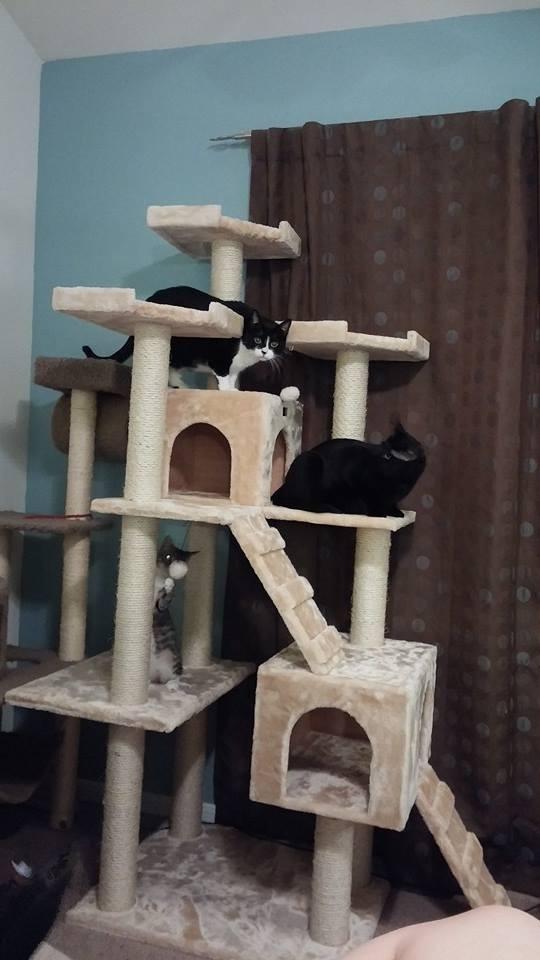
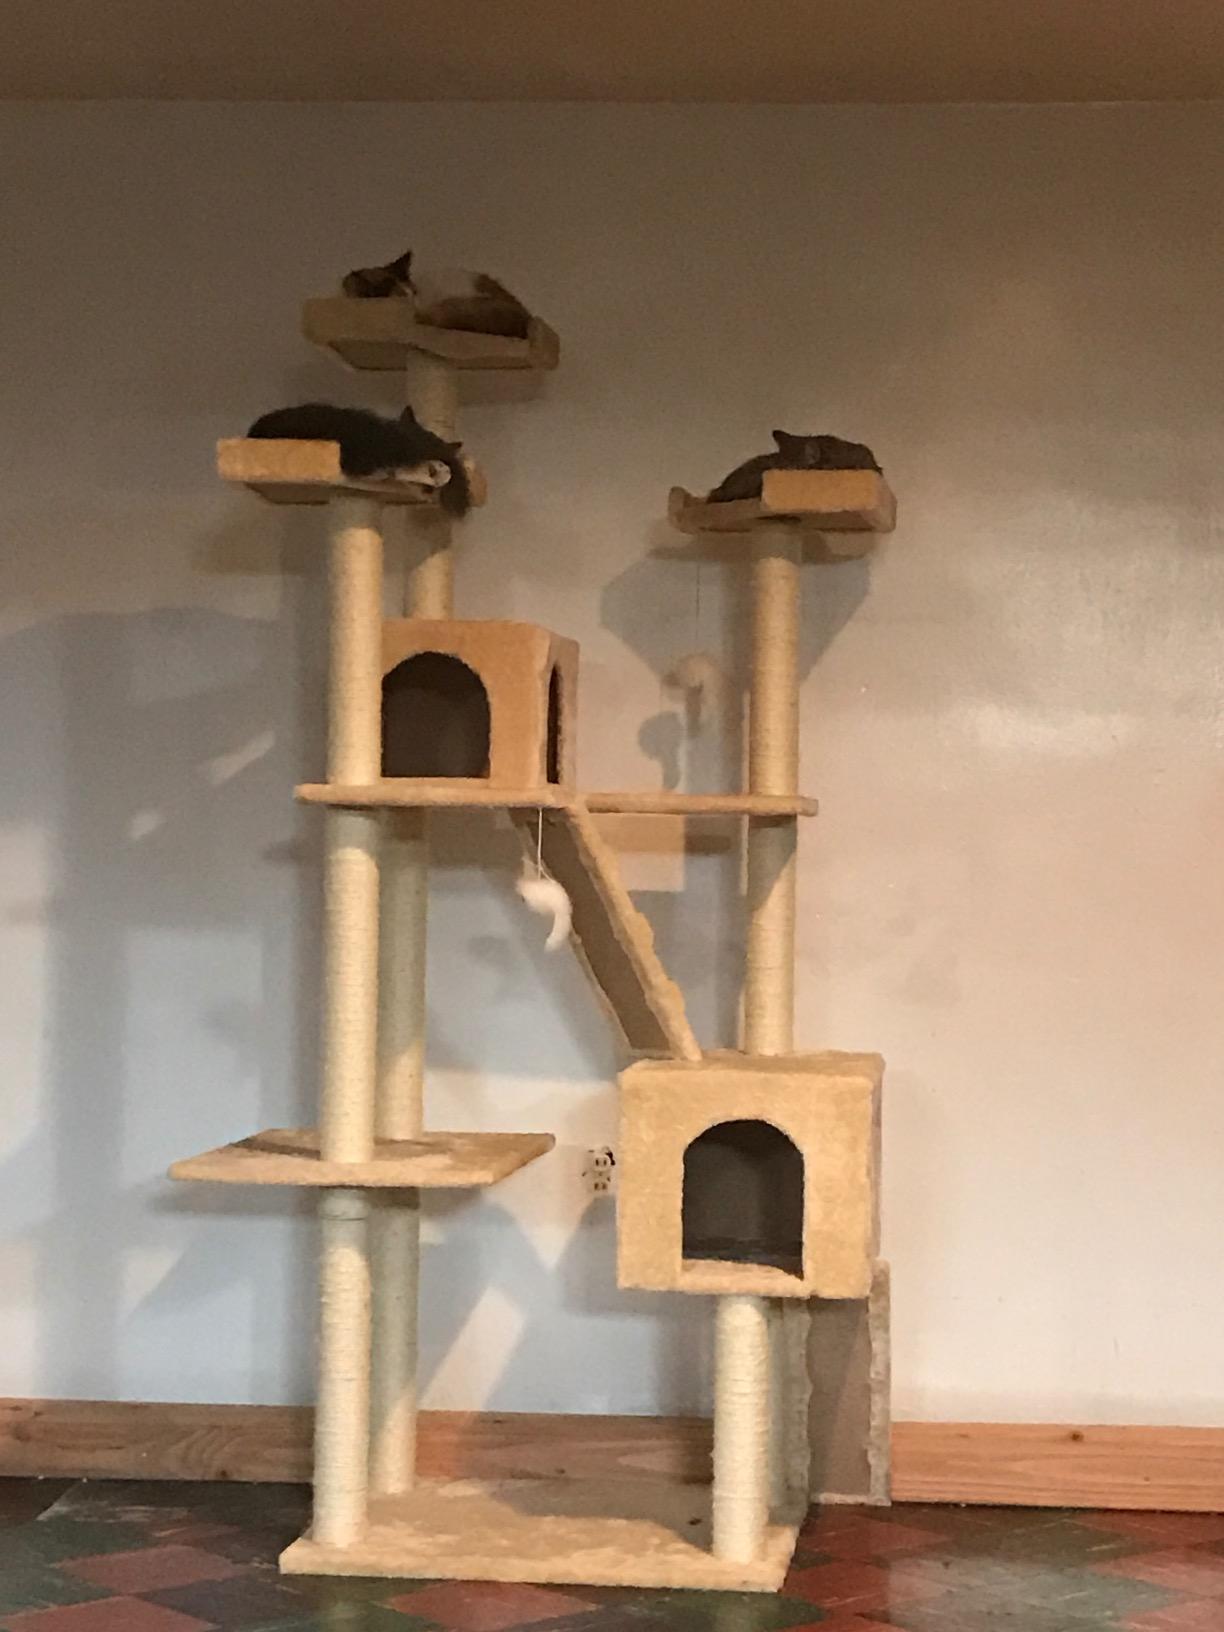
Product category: items_cat tree
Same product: no